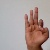
The image shows a hand gesture representing the letter 'F' in Indian Sign Language.